Radio in Ethiopia

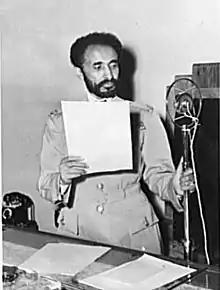
Emperor Haile Selassie delivering speech in a radio

During the Italian occupation of Ethiopia in 1936, the Ethiopian Patriots (Arbegnoch) demolished the radio telegraphic station, prompting the Italian to establish the new radio station at the center in Addis Ababa. On 7 September 1935, the first successful test had conducted over radio telephone in Akaki station, and broadcast Amharic-English language to denounce the Italian invasion. However, the radio station at Ras Kebede Sefer was not under operational service; the building was used as a residential training school for military radio operators in early 1935 and beginning of 1936.